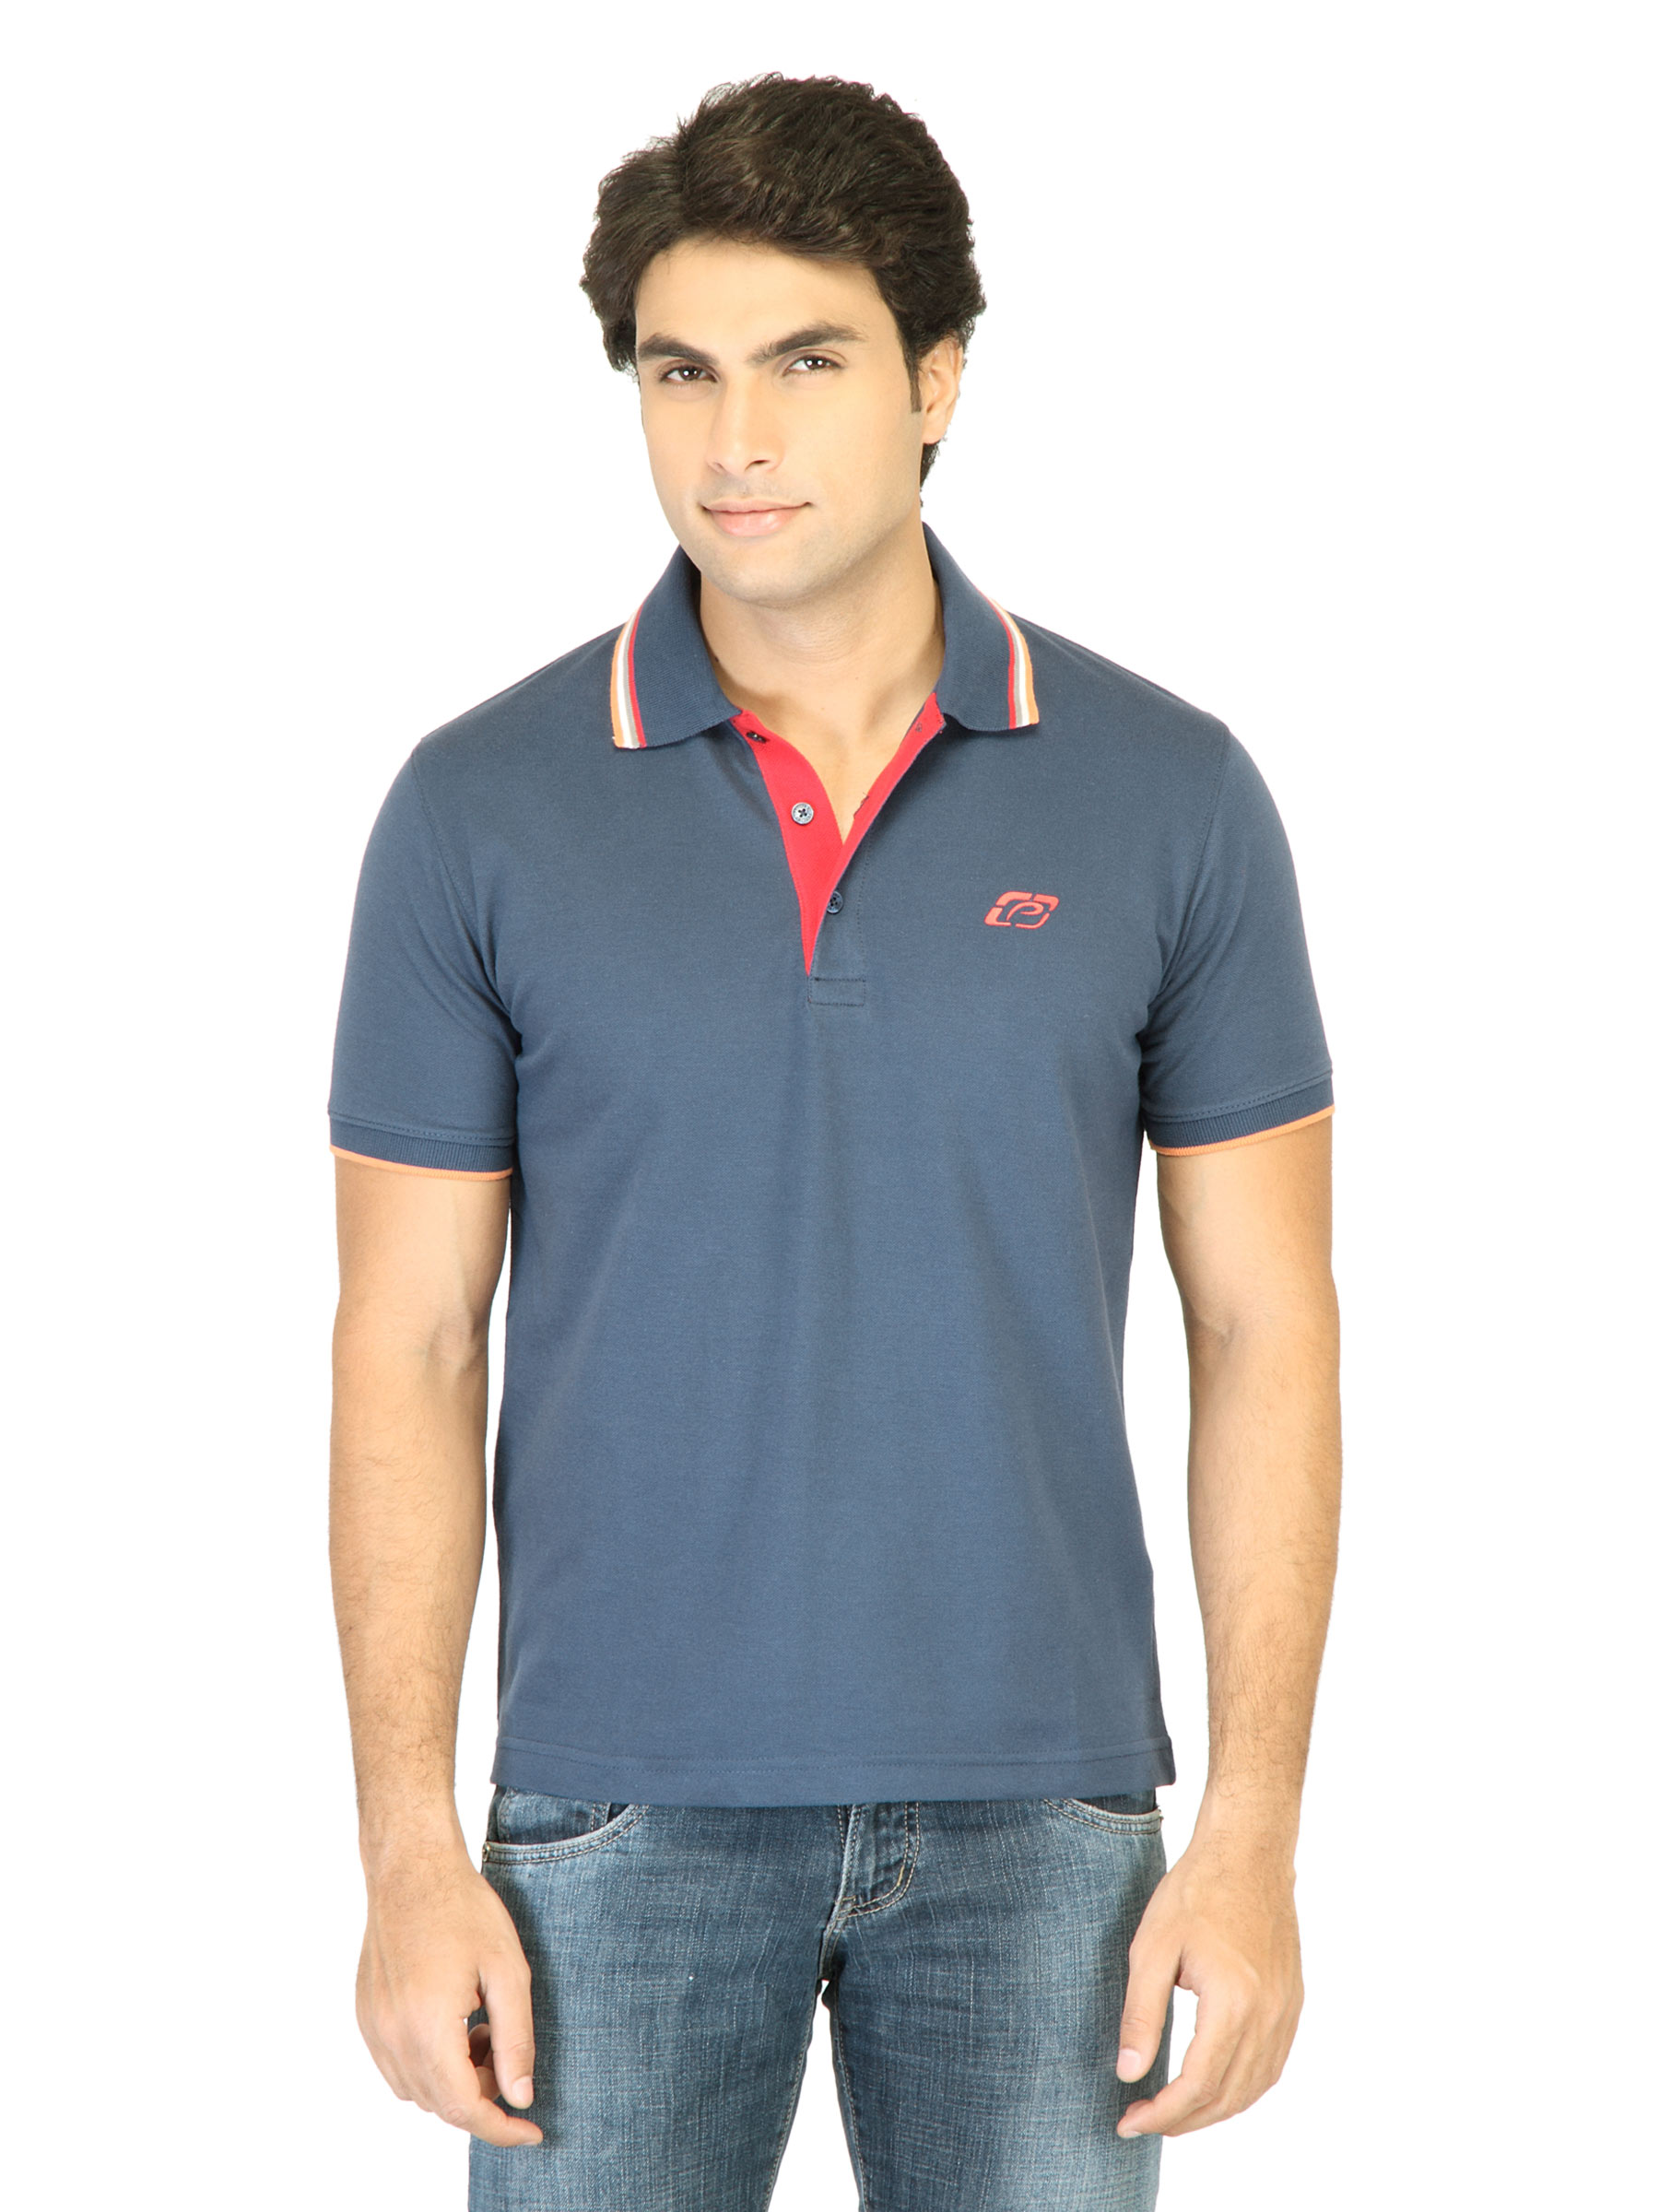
Proline Men Blue Polo T-Shirt
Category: Apparel / Topwear / Tshirts
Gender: Men
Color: Blue
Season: Summer 2012
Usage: Casual